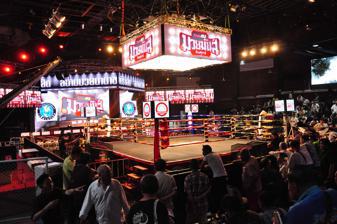
Building: Rangsit Stadium
Country: Thailand
Year built: 1962
This article may be confusing or unclear to readers . In particular, Might be a rough translation, but currently the grammar and sentence structure.. Please help clarify the article . There might be a discussion about this on the talk page . ( January 2022 ) ( Learn how and when to remove this message ) Mauy Thai stadium and promotor Rangsit Stadium สนามมวยนานาชาติเวทีมวย​รังสิต Address Rangsit Thailand Location 323 Phahonyothin Rd, Tambon Prachathipat, Thanyaburi District, Pathum Thani 12130 Coordinates 13°58′45.2″N 100°37′01.5″E / 13.979222°N 100.617083°E / 13.979222; 100.617083 Parking Available Owner Nuttadaj Vachirarattanawong Operator Petchyindee Academy Type Muay Thai stadium and promotor Genre(s) Martial arts Seating type Chair Field size TV Broadcasts Field shape Square Construction Years active 1962-present Main contractors True Sport Rangsit Stadium ( Thai : สนามมวยนานาชาติเวทีมวย​รังสิต ) is a stadium, organizer, TV Show and live broadcaster of Muay Thai events in Rangsit . The struggles of the Rangsit Stadium are approved by WMC (World Boxing Council Muaythai) ranking. Rangsit Stadium also hosts IFMA events. History Rangsit Stadium has been established by Prasit U-rairat since 1962. He was the governor of Patomtsani. his goals were to promote Muay Thai around Pathumthani province but Muay Thai was not accepted by the people at that time, so the stadium was closed until and he look for a new owner through auction. In 1962, Amuay Kesbumrung, who was very interested in owning the stadium, won the auction with an initial budget of about 20,000 THB and make Rangsit Stadium near Klong Rangsit was built. In 1966, the stadium moved to the Sack Factory with a budget of about 160,000 THB. Rangsit Stadium operated for three years from 1966 to 1969 and then moved to another location. In 1970, Rangsit Stadium reopened with a 10-year contract. The stadium hosted and organized professional Muay Thai fights that had produced many of Muay Thai's most popular and great fighters for a decade. By 2010, more than 80,000 professional fights had taken place at Rangsit Stadium. In 2010, with renovations, the stadium became a new Muay Thai stadium with sound system, lighting system, LED display, air conditioning, underground toilets with LCD TV and air conditioning. Live broadcasts From 2018, the Rangsit Stadium events will be broadcast live on True Sport . The events of this stadium are temporarily suspended due to the epidemic of COVID-19 . Events list MUAYTHAI LIVE ON TGN Channel (2011) MUAYTHAI TRUE VISIONS (2012-2013) MUAYTHAI TGN (2012) MUAYDEE VITHITHAI (2014-2015) True4U Fight Night (2016-2017) MuayDee WithiThai (2016-2017) MuayThai Channel 5 (2016-2017) MuayThai Channel 5 (2018–present) True4U Fight Night (2018–present) Youth MuayThai fight (No TV Live) (2018–present) See also List of sport venues in Bangkok True Sport References